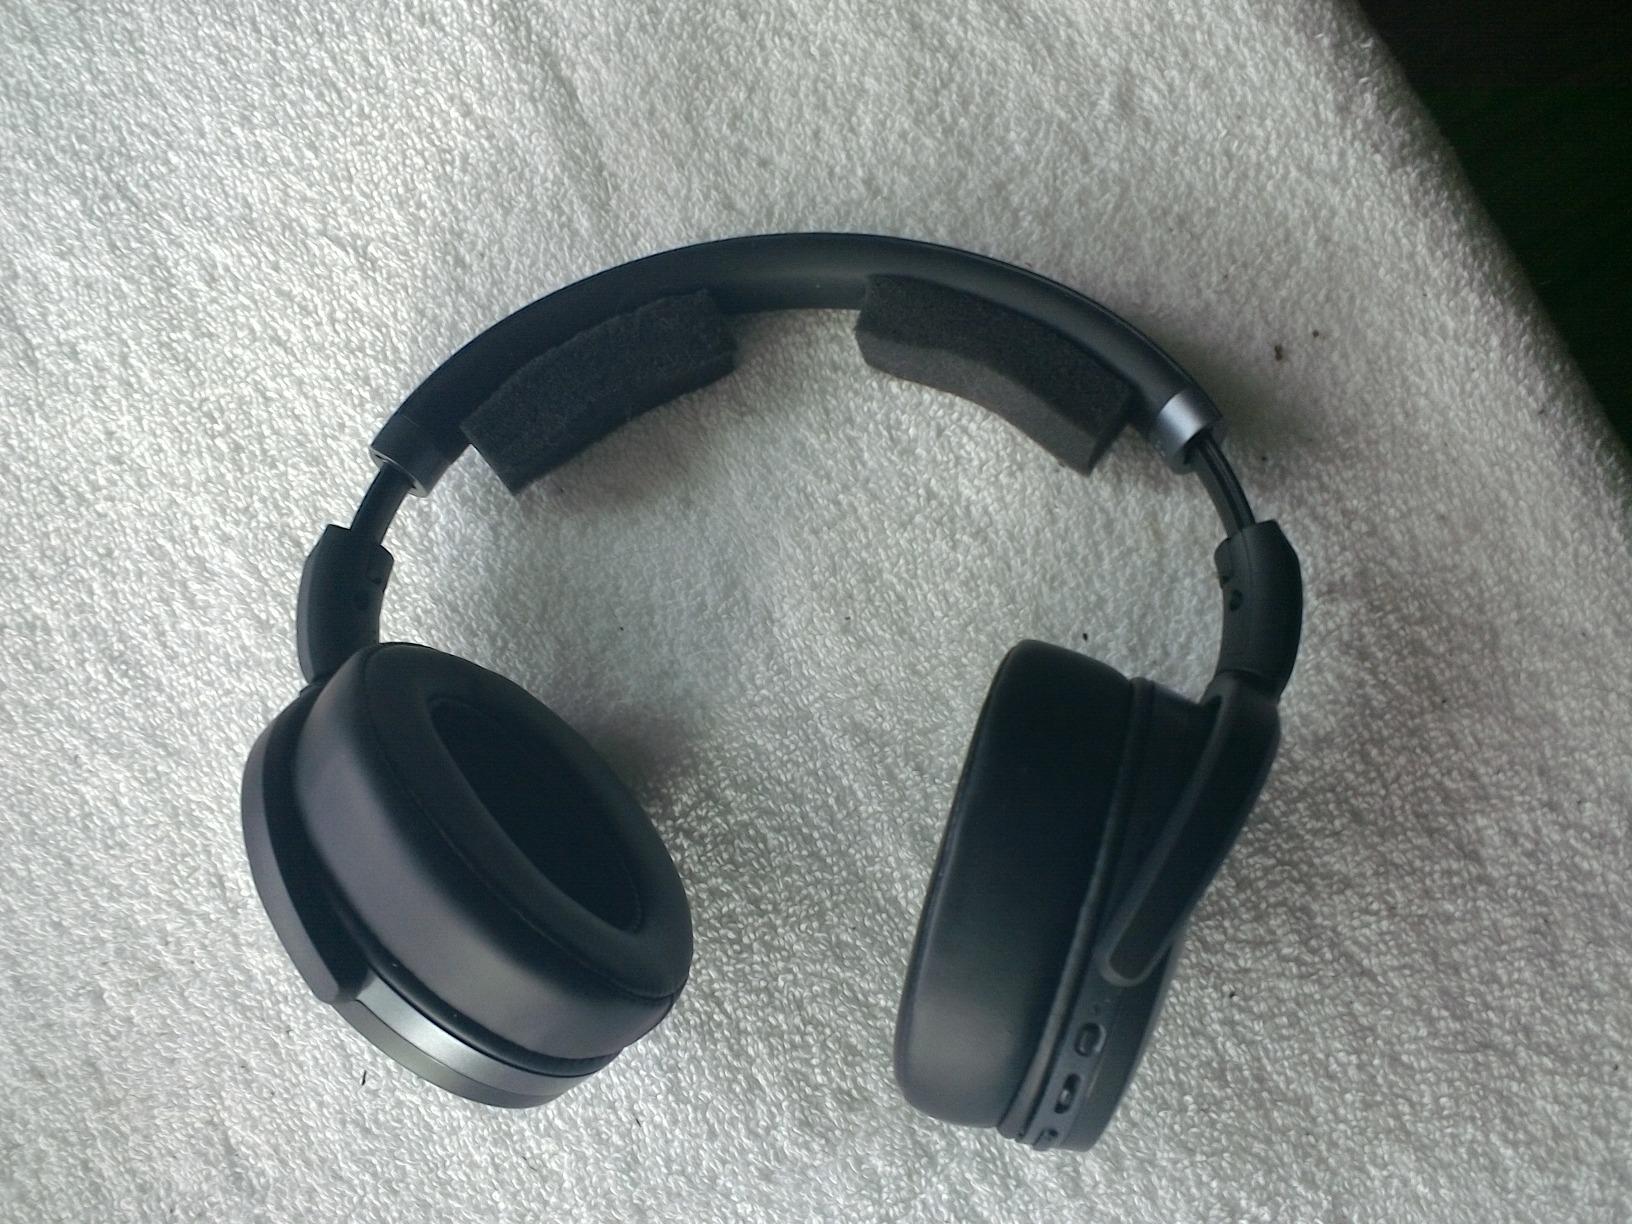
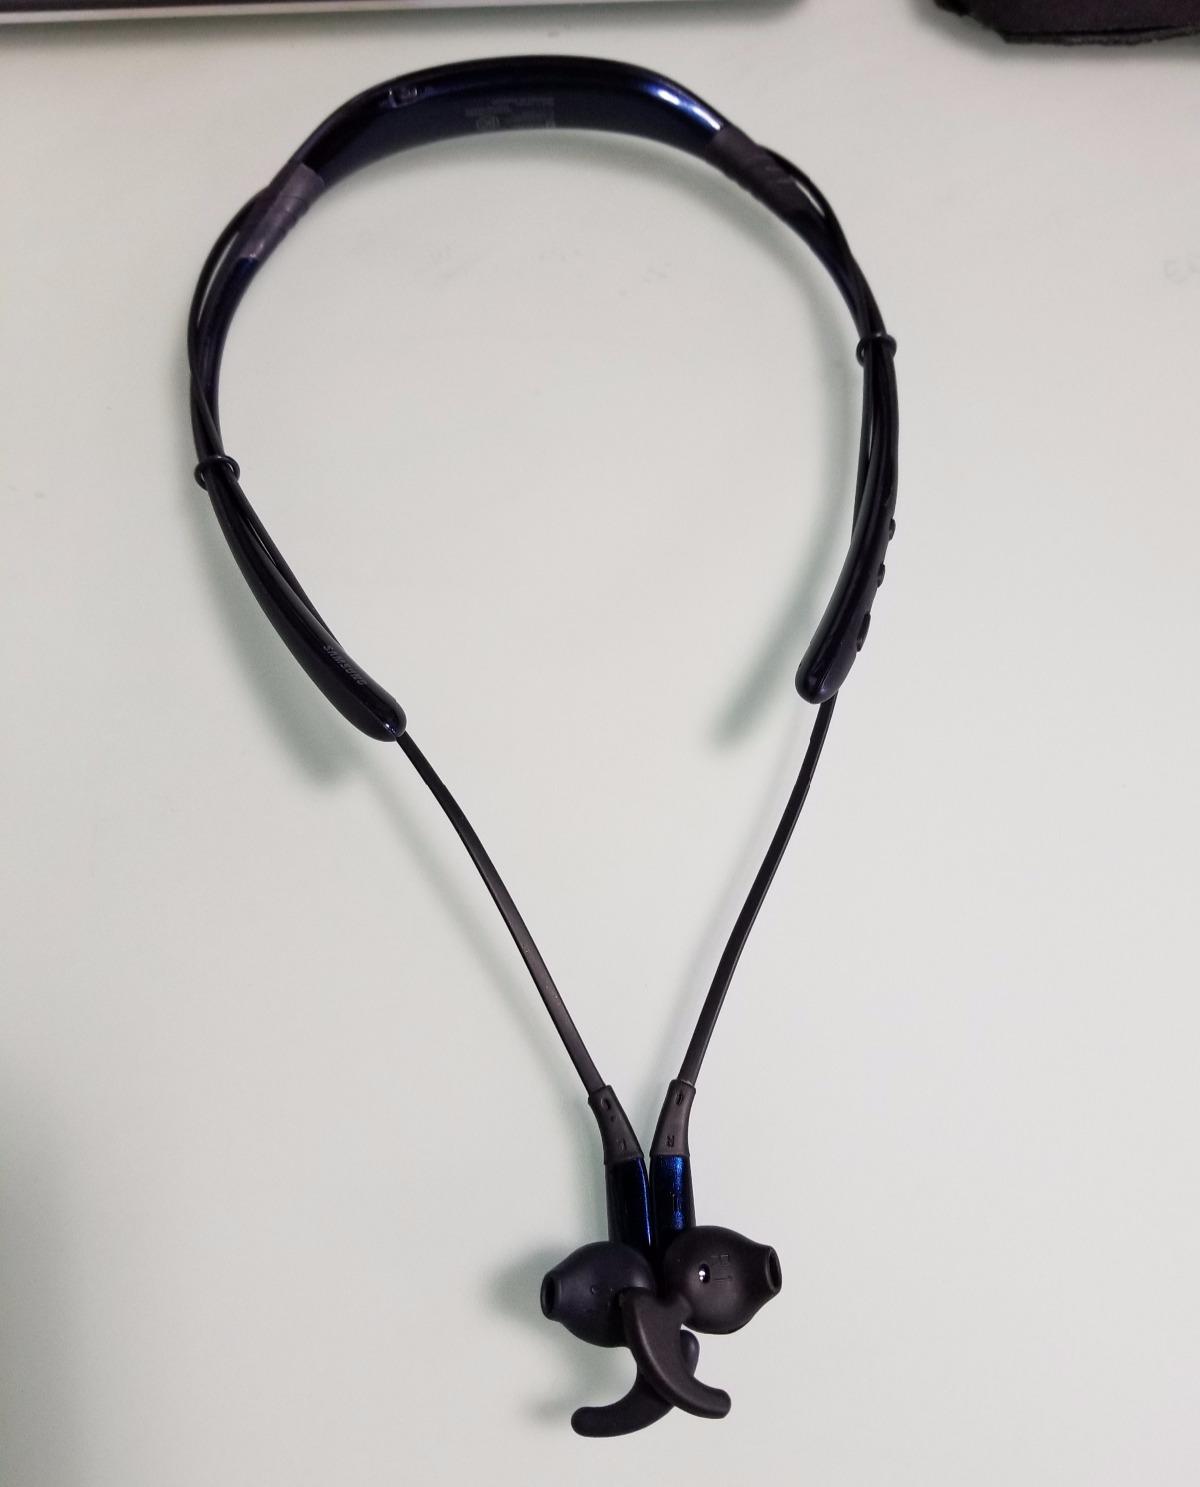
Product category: headphones
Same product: no